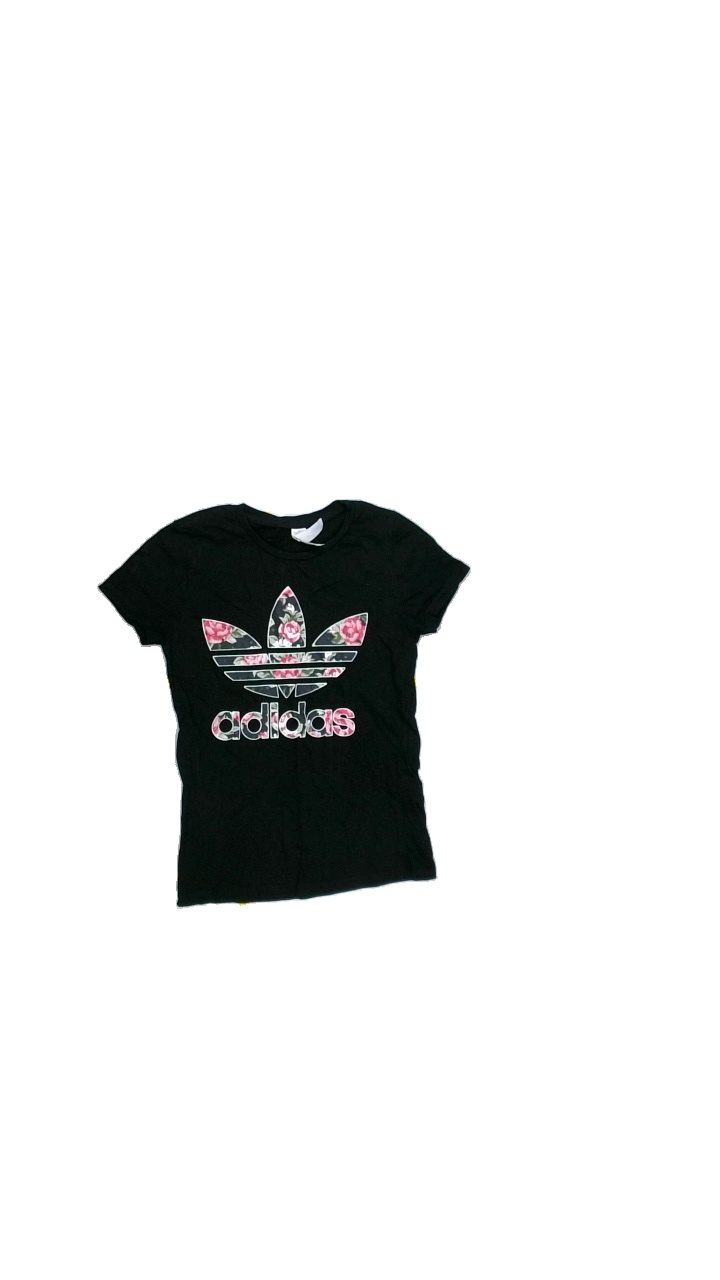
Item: T-shirt (Ladies)
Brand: Not Applicable
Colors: Black, Pink, Multicolor, White, Green
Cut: Regular, C-collar
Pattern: Logo print
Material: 100%cotton
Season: All
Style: No trend
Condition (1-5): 3
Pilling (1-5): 4
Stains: No
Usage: Export
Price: <50